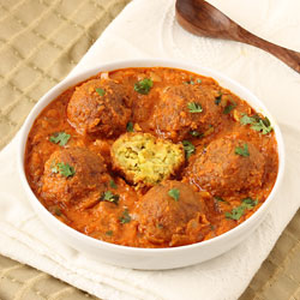
Dish: kofta